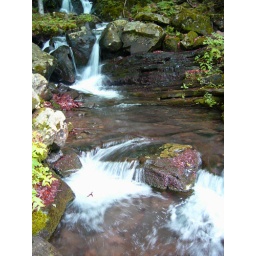
a little river in the appennino's mountains